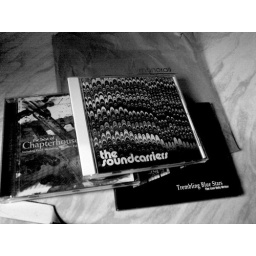
Good things, times three, come in brown paper bags